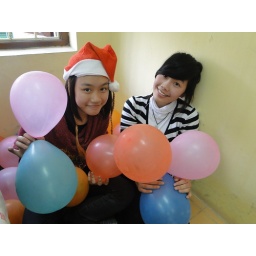
I dreamed of living in a house which was full of colorful balloons.